Canard (aeronautics)

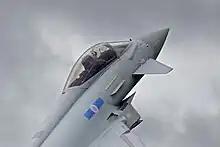
The control canard on an RAF Typhoon in flight

Like any wing surface, a canard contributes to the lift, (in)stability and trim of an aircraft, and may also be used for flight control.